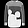
Label: Pullover